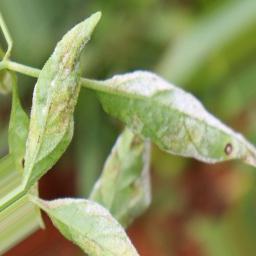
Label: powdery mildew